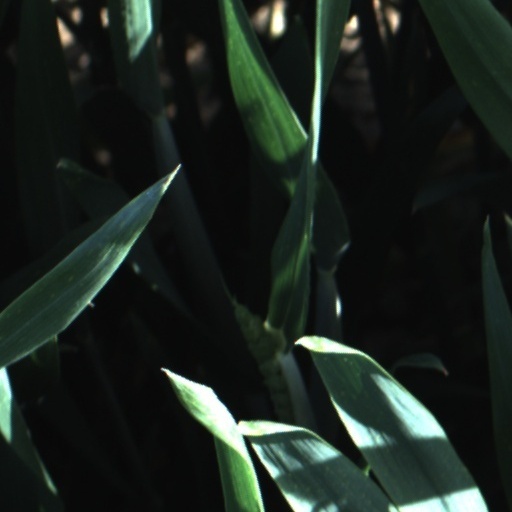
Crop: wheat